SMS Prinz Eugen (1912)

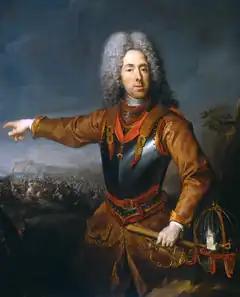
A painting of a 17th-century man wearing an armored breast plate pointing at a battlefield behind him. A sword can be seen at his hip and a helmet lies next to him.

"Prinz Eugen", the third ship of her class, was laid down in Trieste by Stabilimento Tecnico Triestino on 16 January 1912. The budget agreement which funded "Prinz Eugen" stipulated that while the armor and guns of the battleship were to be constructed within Austria, the electrical wiring and equipment aboard the battleship was to be assembled in Hungary. Additionally, half of all ammunition and shells for the guns of the ship would be purchased in Austria, while the other half was to be bought in Hungary. Despite two strikes by machinists in August 1912 and March 1913 which delayed construction of "Prinz Eugen"s engines, the battleship was built at a very fast pace. Following just 11 months of construction, she was launched on 30 November 1912 in Trieste.